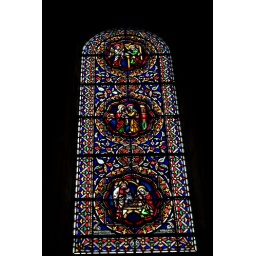
One of many gorgeous stained glass windows in Ely Cathedral.